Vartdal Church

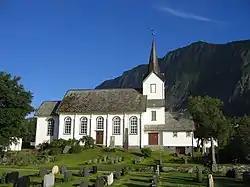
View of the church

Vartdal Church is a parish church of the Church of Norway in Ørsta Municipality in Møre og Romsdal county, Norway. It is located in the village of Nordre Vartdal, along the Vartdalsfjorden. It is the church for the Vartdal parish which is part of the Søre Sunnmøre prosti (deanery) in the Diocese of Møre. The white, wooden church was built in a long church design in 1876 using plans drawn up by the architects Heinrich Ernst Schirmer and Wilhelm von Hanno. The church seats about 360 people.